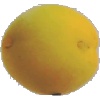
Label: Peach 2